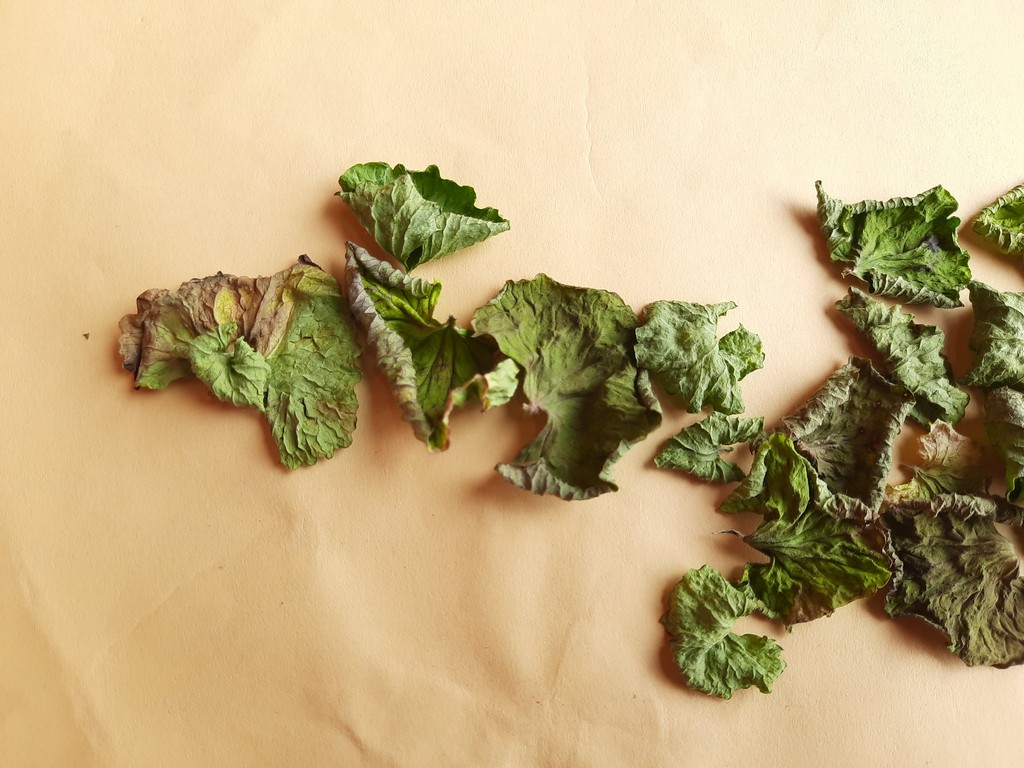
Label: Dried